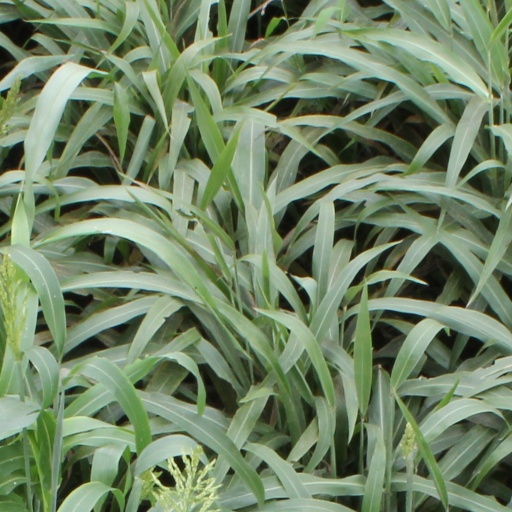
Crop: sorghum